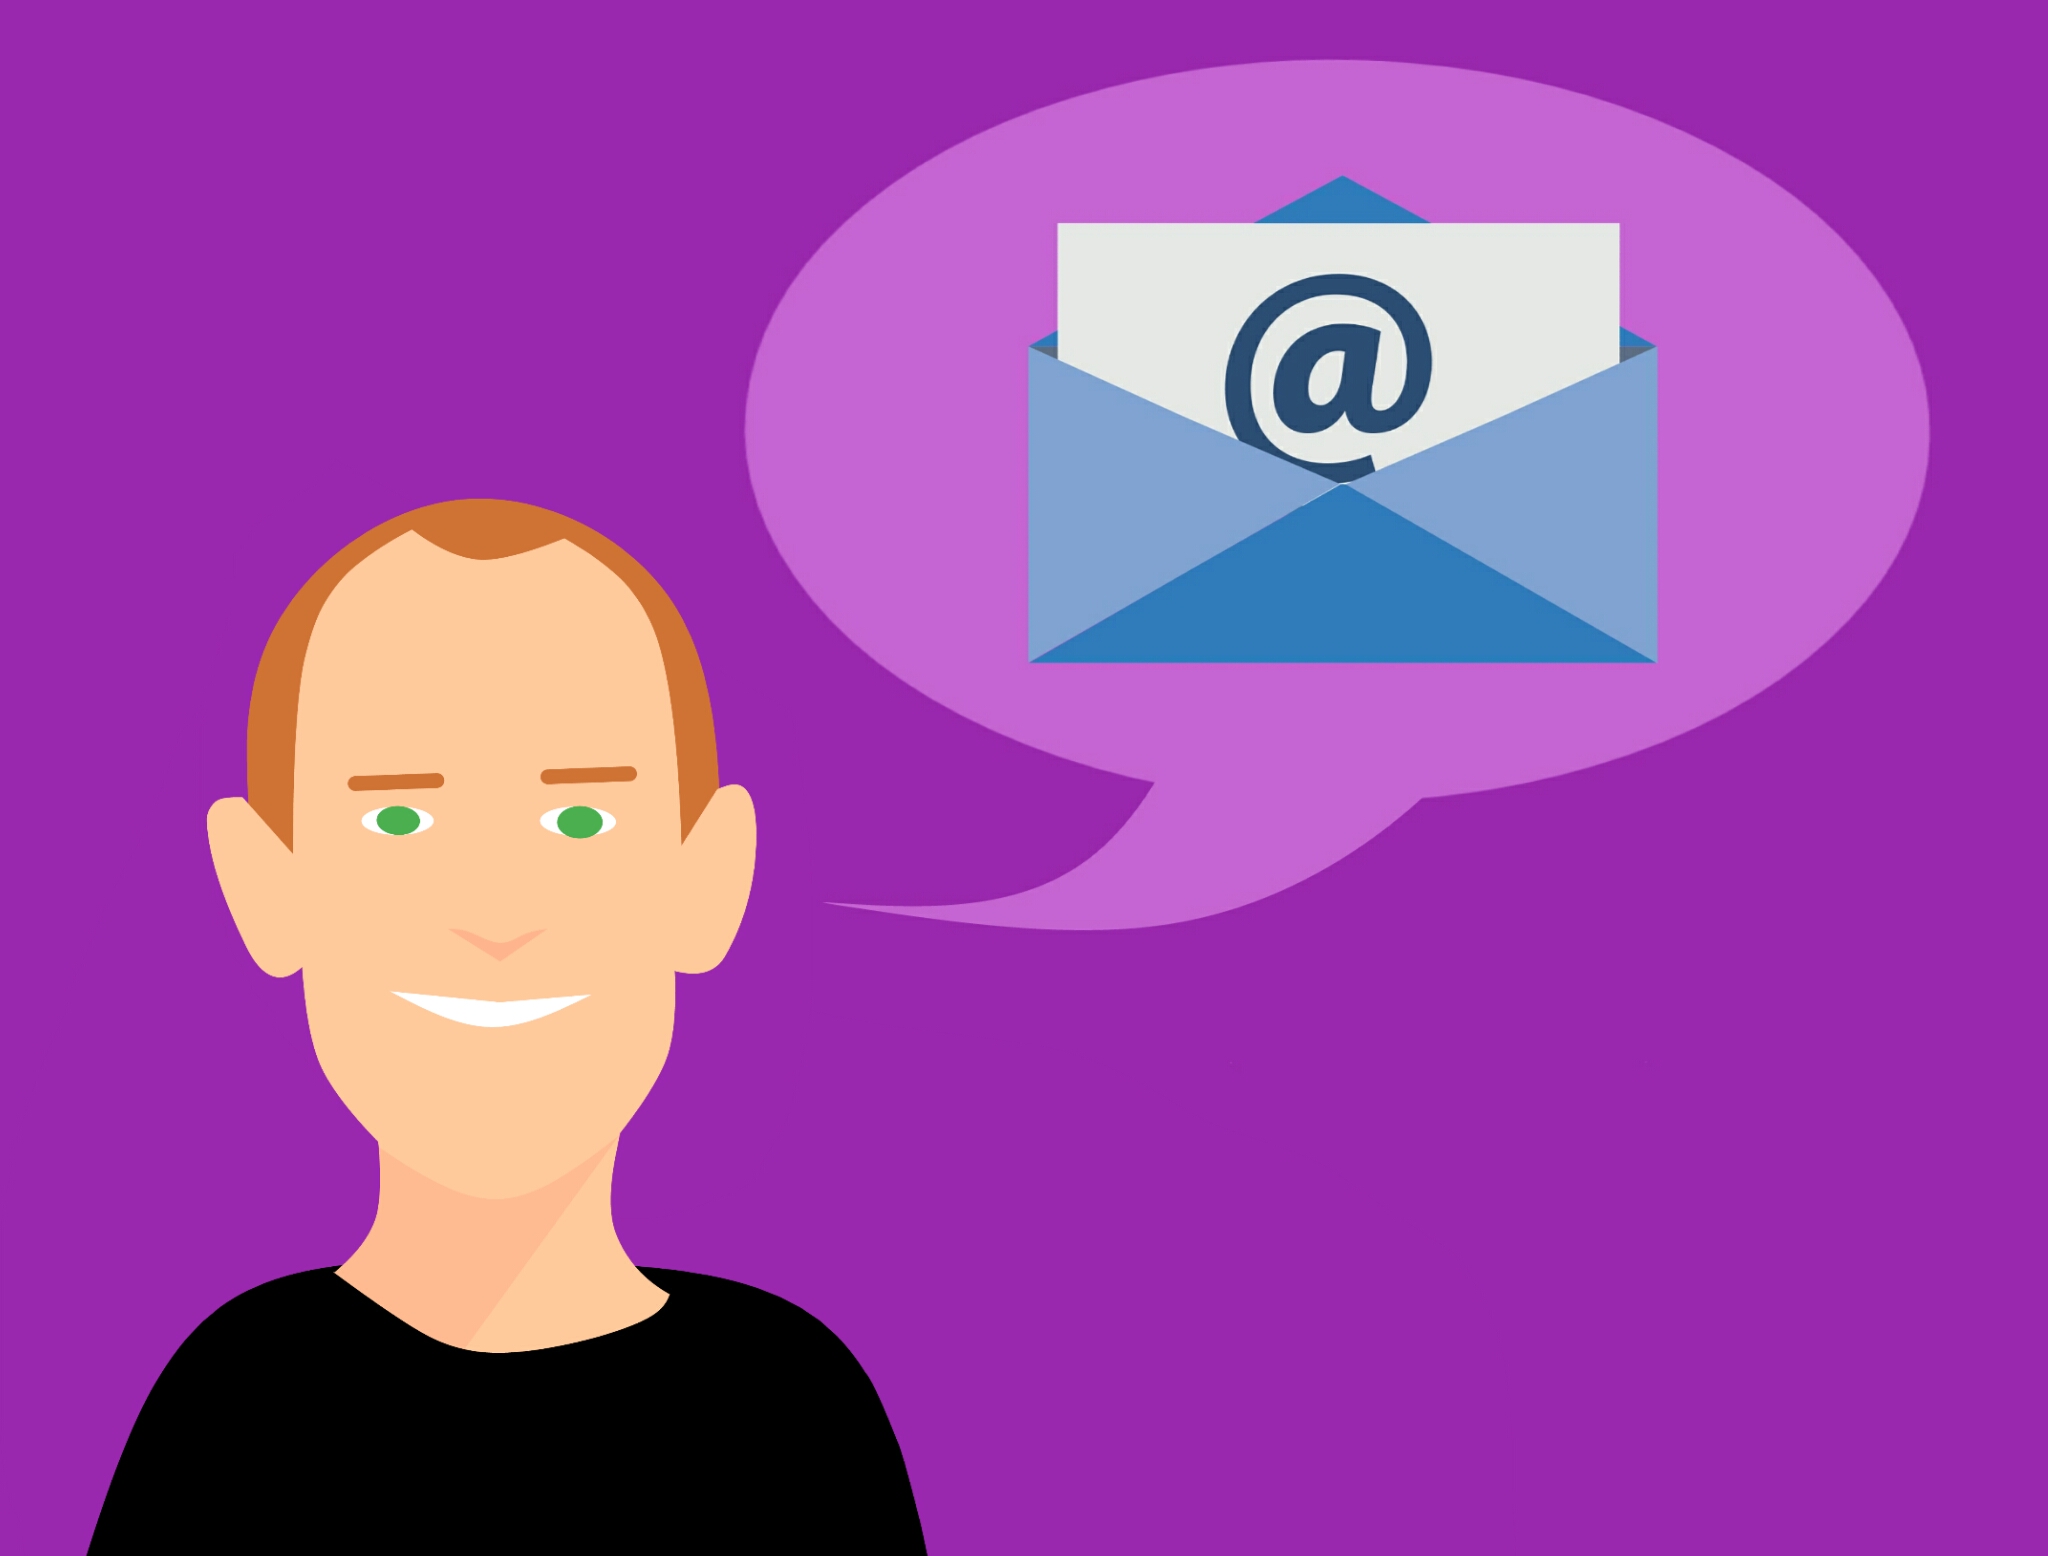
man, face, pink, purple, facial expression, violet, cartoon, smile, nose, text, head, human behavior, emotion, child, forehead, communication, cheek, human, design, illustration, conversation, font, magenta, happiness, girl, art, graphic design, clip art, graphics, toddler